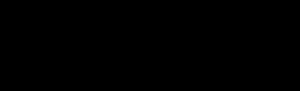
Les leucotriènes sont des lipides, appartenant à la famille des eicosanoïdes. Ils sont le produit de l'action de lipoxygénases sur l'acide arachidonique, l'EPA ou bien encore l'acide dihomo-γ-linolénique. Seule la 5-lipoxygénase permet la synthèse des leucotriènes.